Kiko da Silva

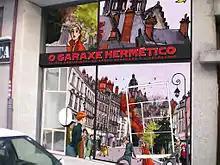

In 2012, he founded , a professional school of comics and illustration in Pontevedra. Artists such as Francesc Capdevila Gisbert and David Rubín have lectured at the school. The venue has also hosted comic book events, such as an exhibition by American cartoonist Peter Bagge in 2022.